McGuffey Hall

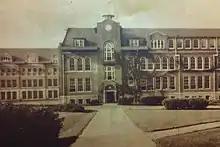
McGuffey Hall as School of Education, 1910 "Miami University Archives"

The building is located on a slightly rolling area of ground in conjunction with and a part of the total university campus. The nature of the terrain is conducive to good drainage. The present site is bounded on the south by Spring Street and on the west by Campus. On the Northeast the a service drive originating on Campus Street and terminating at Spring Street encircles the building forming a natural driving line from the adjacent campus areas.